Dr. John L. Butler House

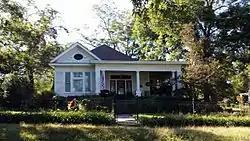

The Dr. John L. Butler House is a historic house at 313 Oak Street in Sheridan, Arkansas. It is a single-story wood-frame structure, with a hip roof, weatherboard siding, and a brick foundation. A gabled section projects on the left front facade, with a fully pedimented gable that has an oculus window at its center. To the right is a porch that wraps around the side of the house, supported by Doric columns set on brick piers. The interior retains most of its original walnut woodwork, including pocket doors. Built in 1914 for a prominent local doctor, it is one of the city's finest examples of Colonial Revival architecture.